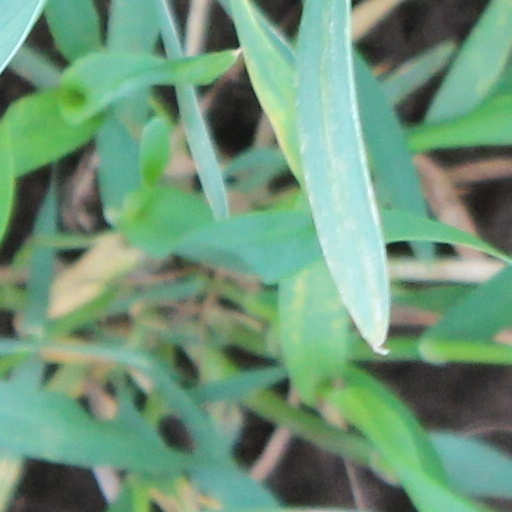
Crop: wheat